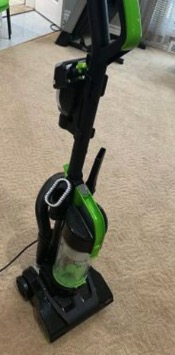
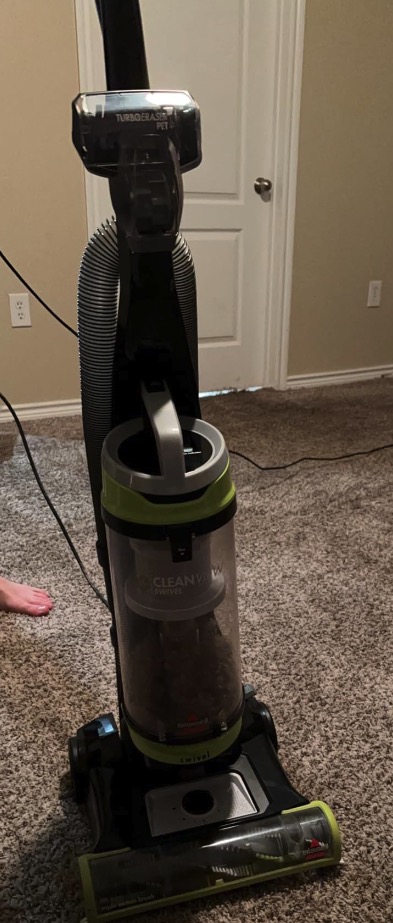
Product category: items_vacuum
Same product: no